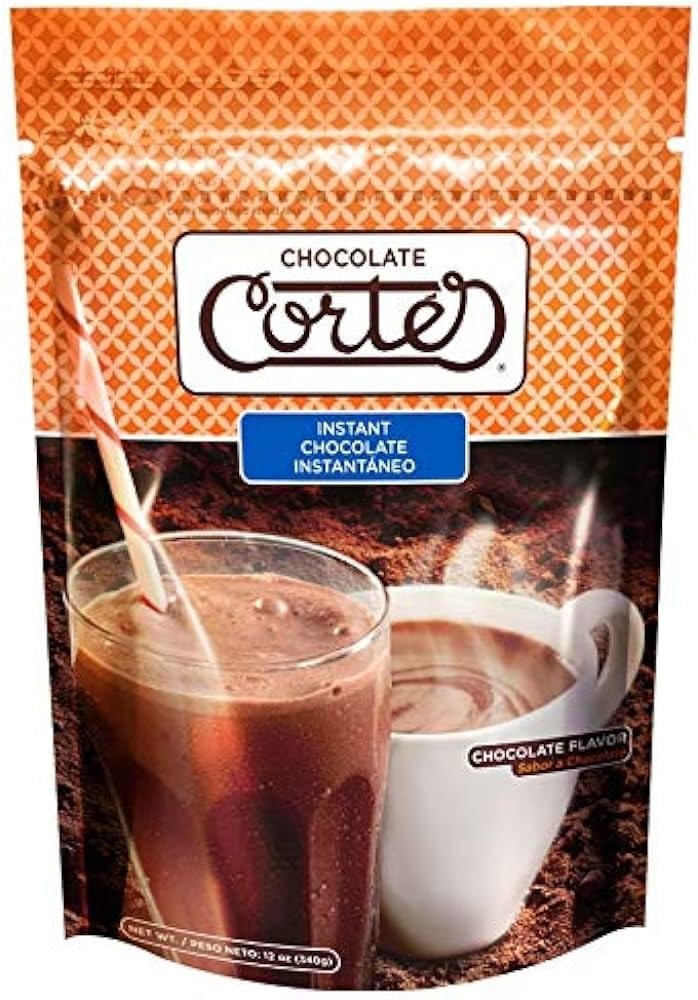
Item Name: Cortes Instant Chocolate - Made in Puerto Rico by Cortes Hermanos - 12 oz Bag
Product Description: Hot Cocoa Mixes
Value: 12.0
Unit: Fl Oz

Price: 6.48